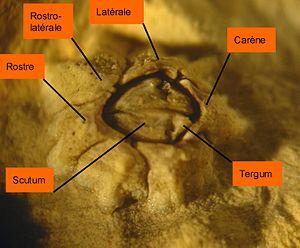
Nomanclature des plaques chez Chthamalus
Chthamalus montagui est une espèce de crustacés cirripèdes, c'est-à-dire une « balane », au sens large du terme, ou plus précisément une « chthamale » qui peuple densément les rochers de la partie haute de l’estran.